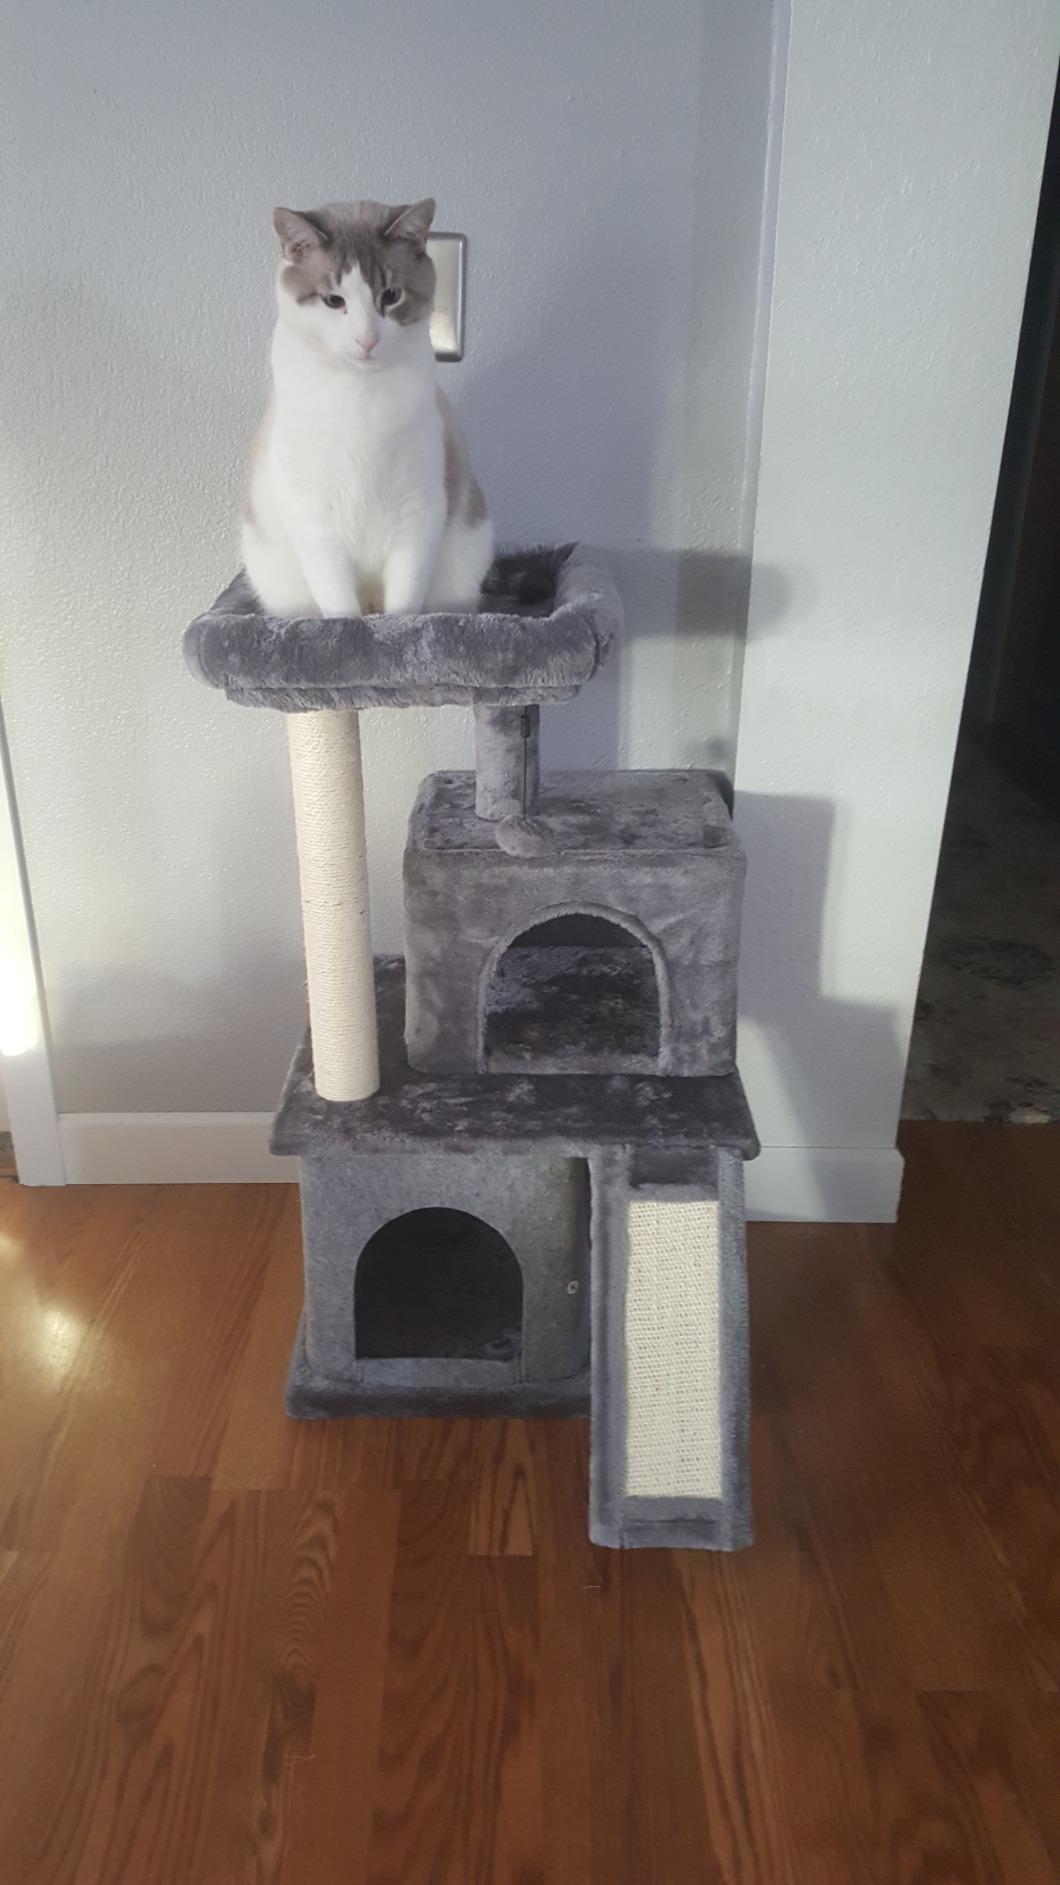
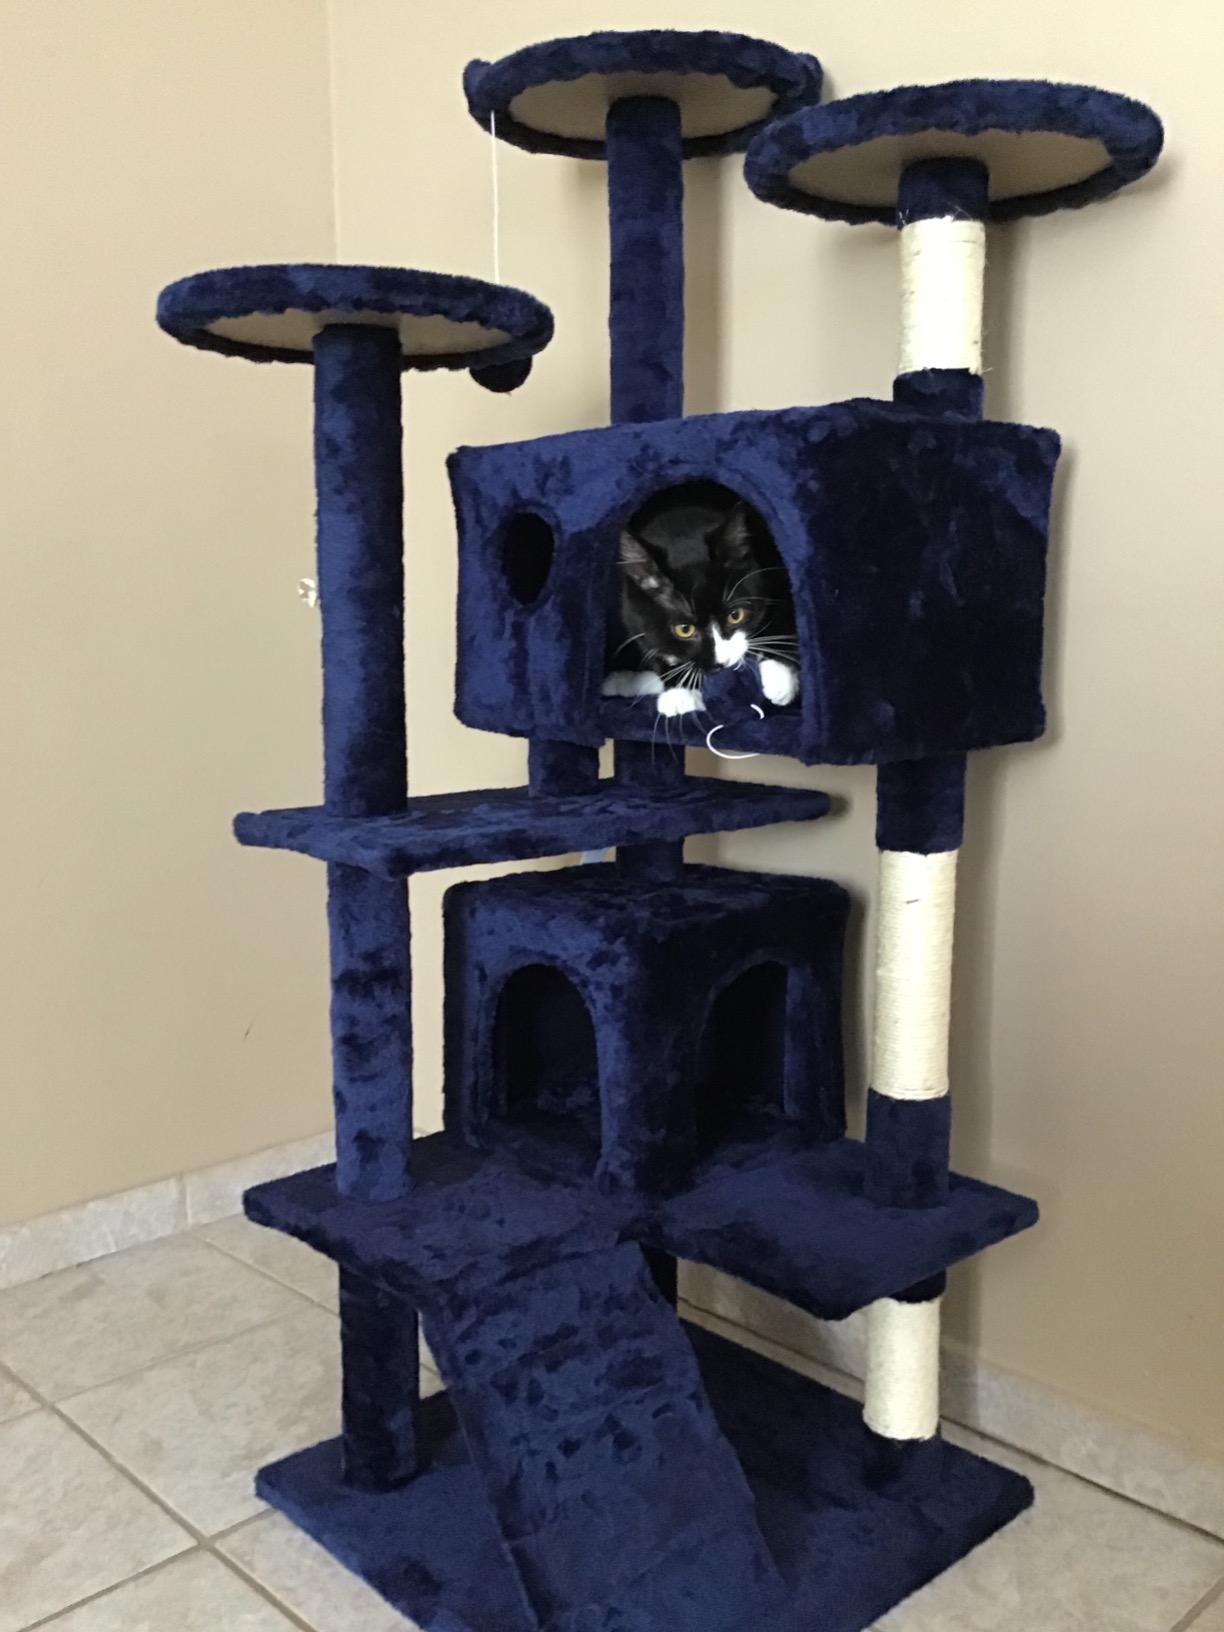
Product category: items_cat tree
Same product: no